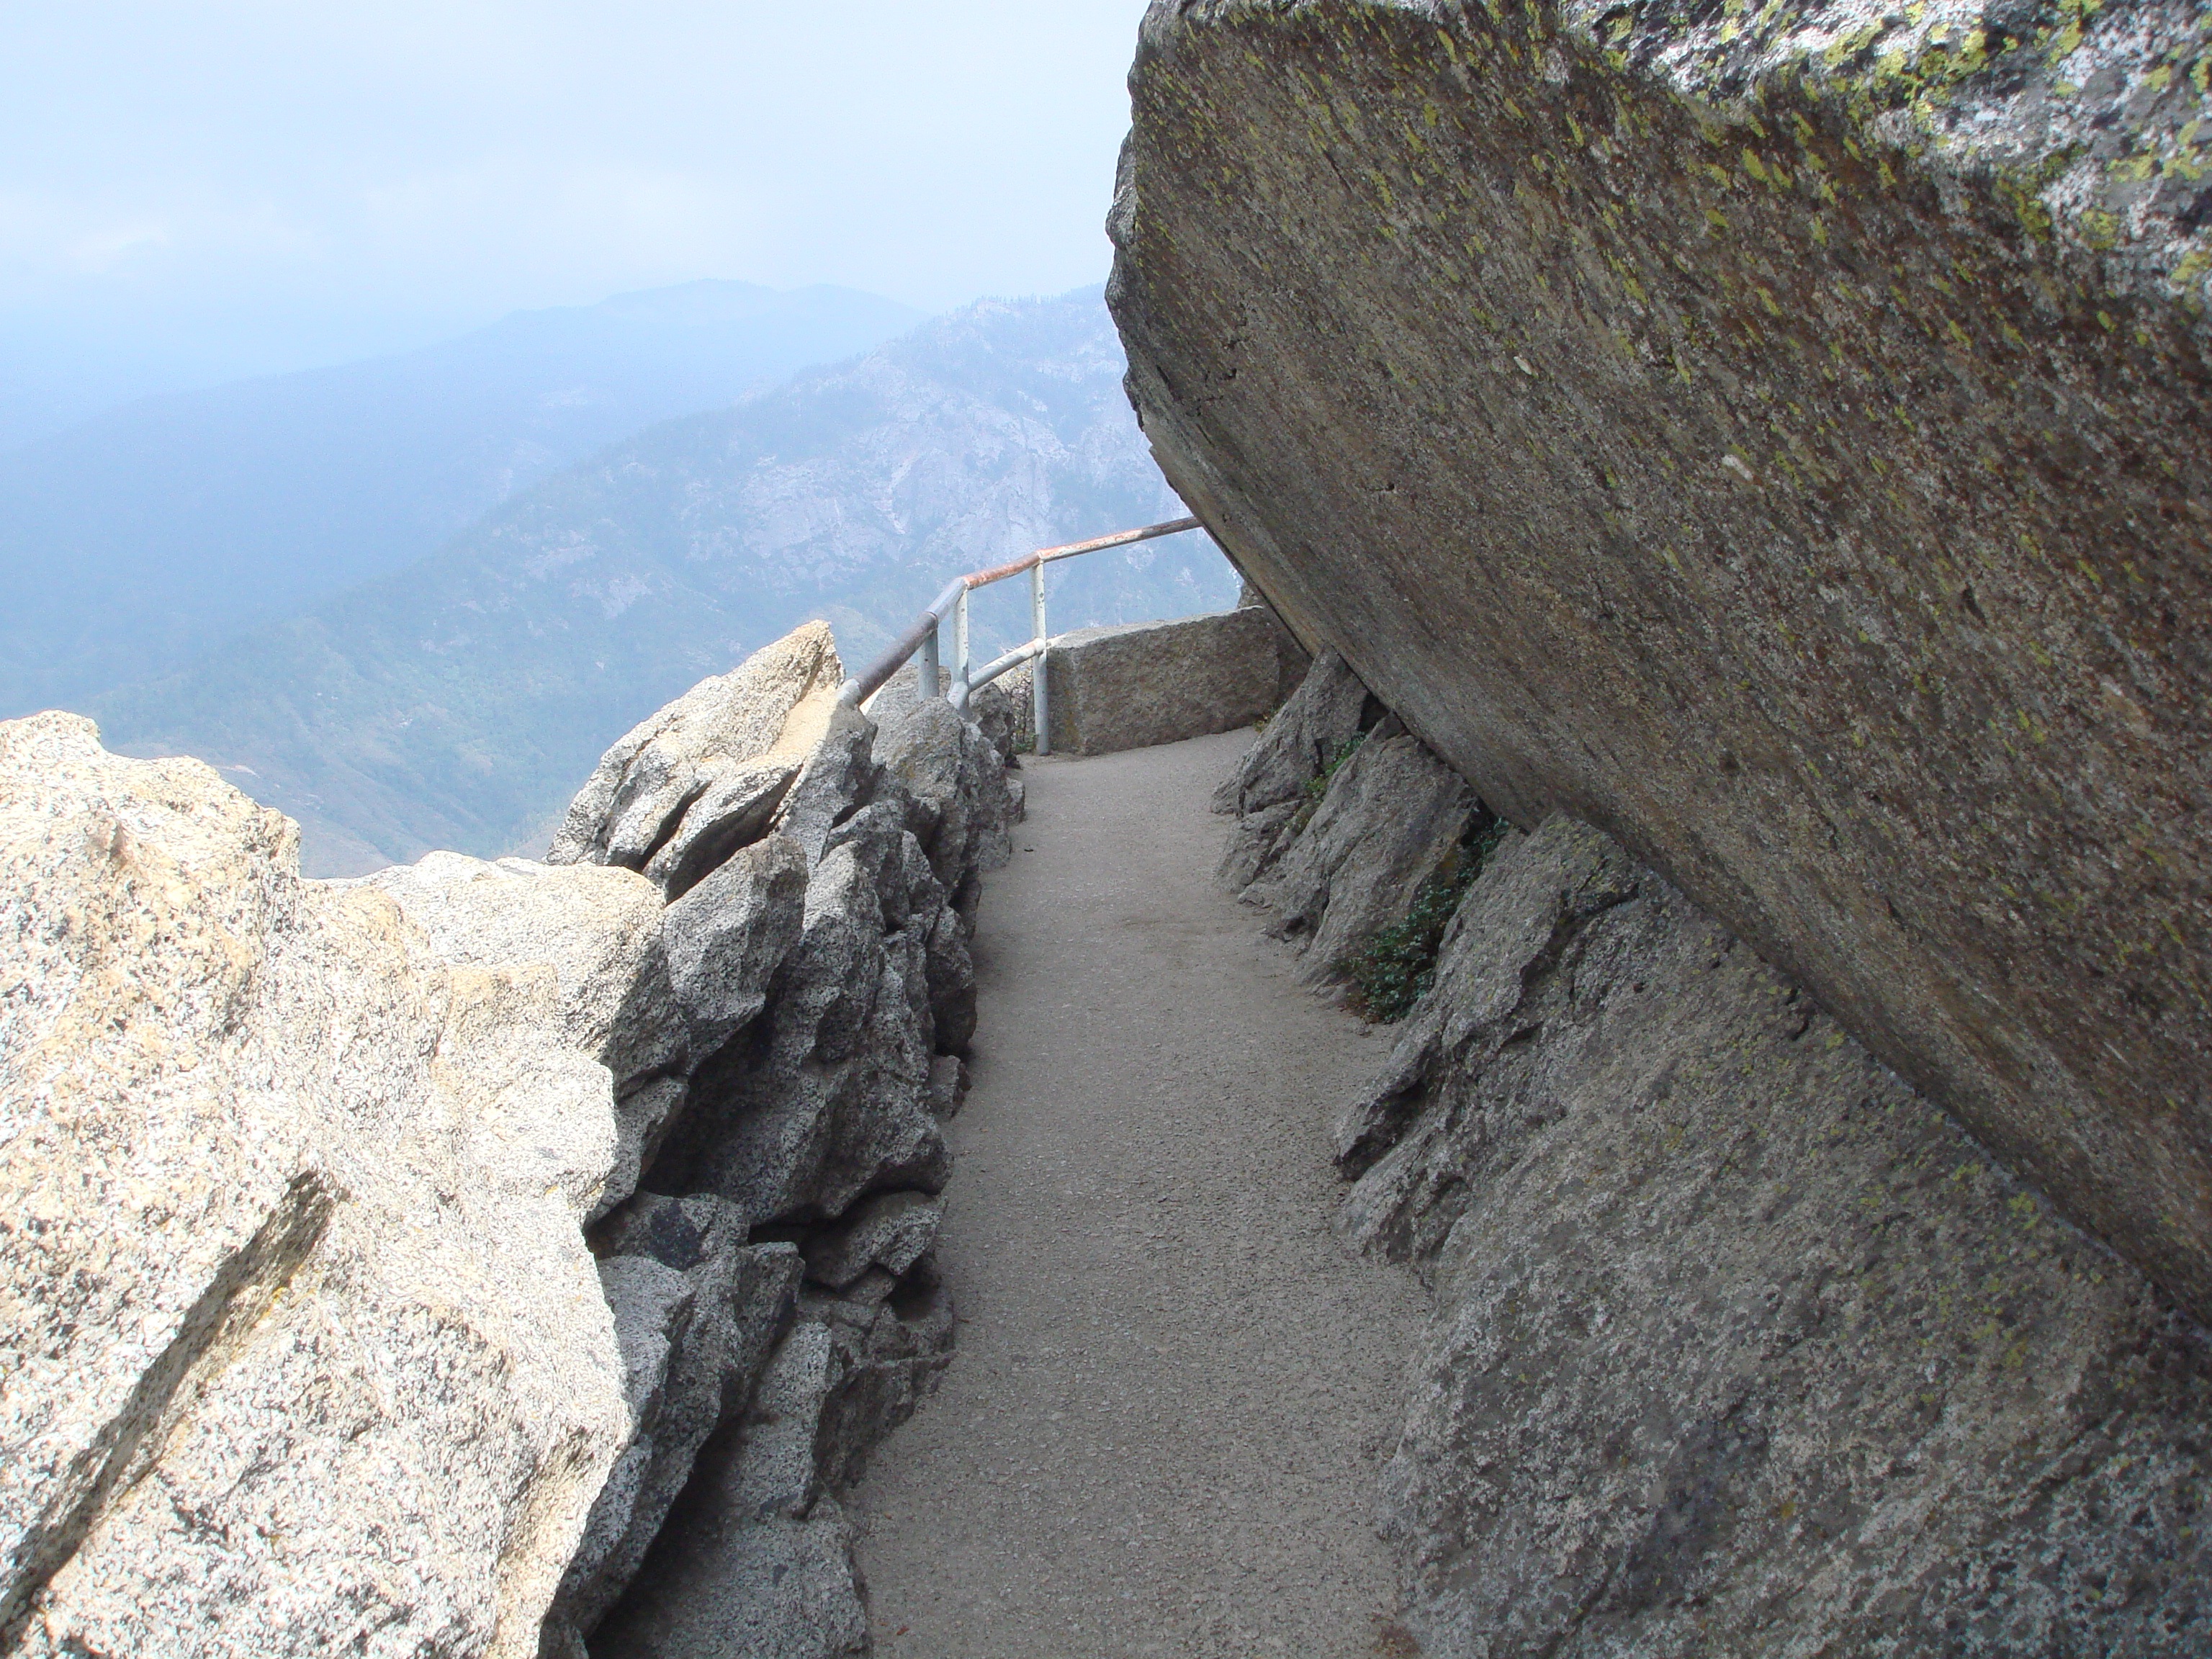
sea, path, rock, walking, mountain, hiking, trail, adventure, wall, mountain range, cliff, terrain, california, ridge, summit, geology, mountainous landforms, sequoia national park, moro rock